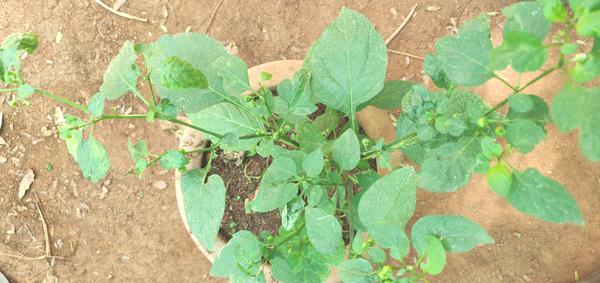
Plant: Ganike